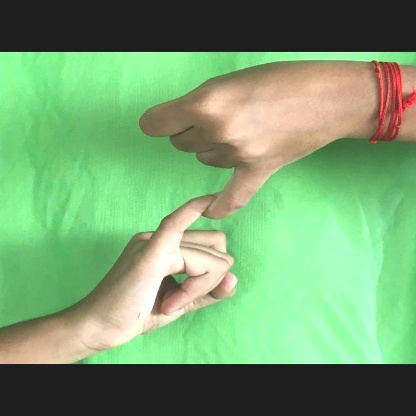
Mudra: Kilaka